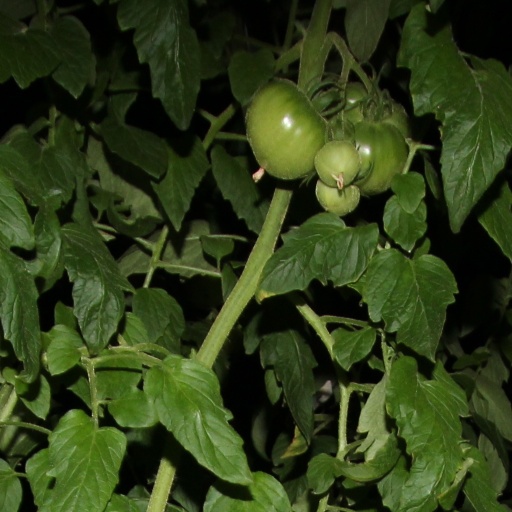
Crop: tomato